Valles Marineris

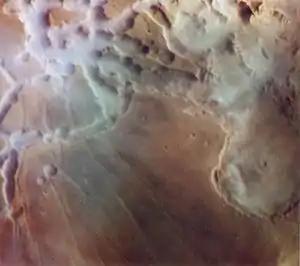
Morning water ice fog spills out of Noctis Labyrinthus ("Viking 1" orbiter image)

Noctis Labyrinthus, on the western edge of the Valles Marineris Rift System, north of the Syria Planum and east of Pavonis Mons, is a jumbled terrain composed of huge blocks which are heavily fractured. It also contains canyons that run in different directions surrounding large blocks of older terrain. Most of the upper parts of the blocks are composed of younger fractured material thought to be of volcanic origin associated with the Tharsis bulge. The other tops are composed of older fractured material thought also to be volcanic in origin, but differentiated from the younger material by more ruggedness and more impact craters. The sides of the blocks are composed of undivided material thought to be basement rock. The space between the blocks is composed mainly of either rough or smooth floor material. The rough floor material tends to be in the eastern portion of the Noctis Labyrinthus and is thought to be debris from the walls or maybe eolian features covering rough topography and landslides. The smooth floor material is thought to be composed of fluvial or basaltic material and/or eolian features covering an otherwise rough and jumbled terrain. Terrains such as Noctis Labyrinthus are commonly found at the head of outflow channels, like the one explored by the Pathfinder mission and its Sojourner rover. They are interpreted to be a place of downward block faulting associated with the removal of ground fluid in catastrophic flood sequences. The fluid could be either carbon-dioxide ice and gas, water or lava. The hypothesis of lava involvement is associated with a proposal that Noctis Labyrinthus is directly connected to lava tubes on the slope of Pavonis Mons. In 2024, scientists found evidence that the hypothesized lava came from a volcano they dubbed Noctis Mons, which would be the seventh-highest mountain on Mars at , and that the eastern part of its base was home to multiple glaciers with potential for hosting life, which could make it a highly valuable candidate target for astrobiology missions.